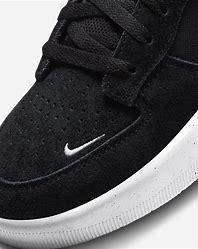
Brand: Nike
Model: SB Force 58